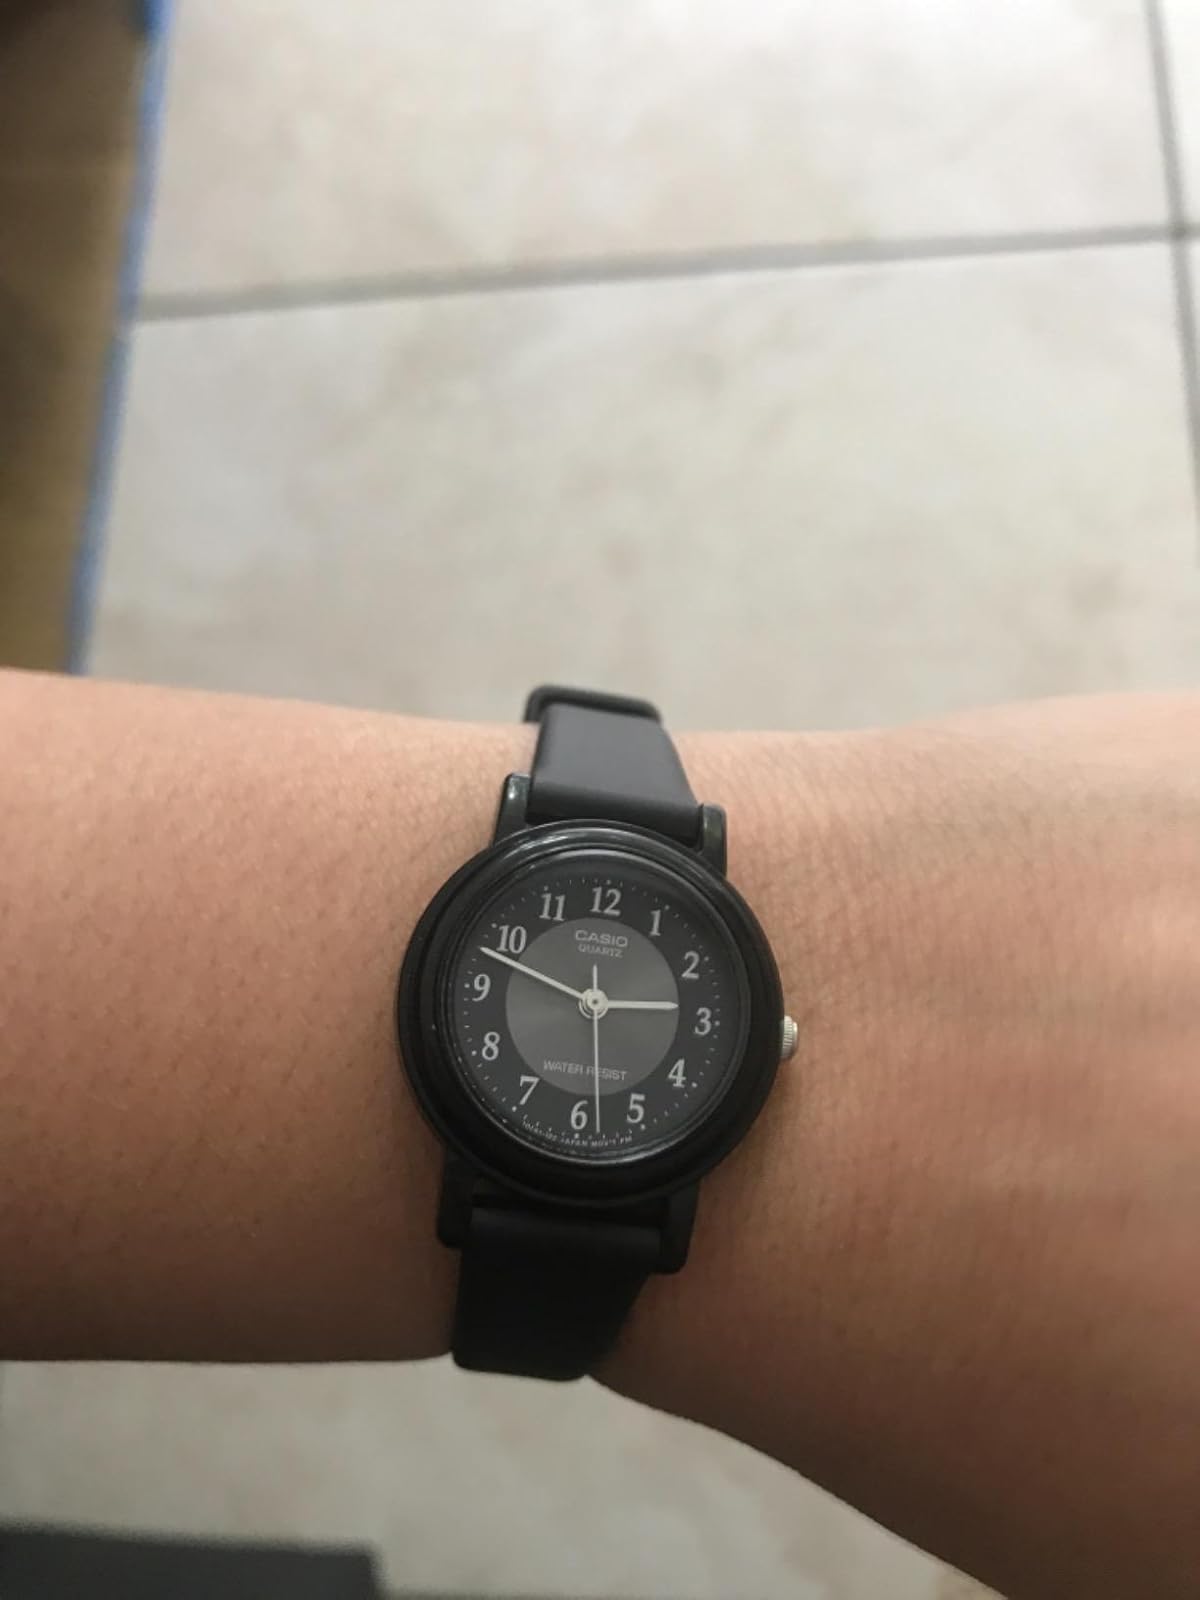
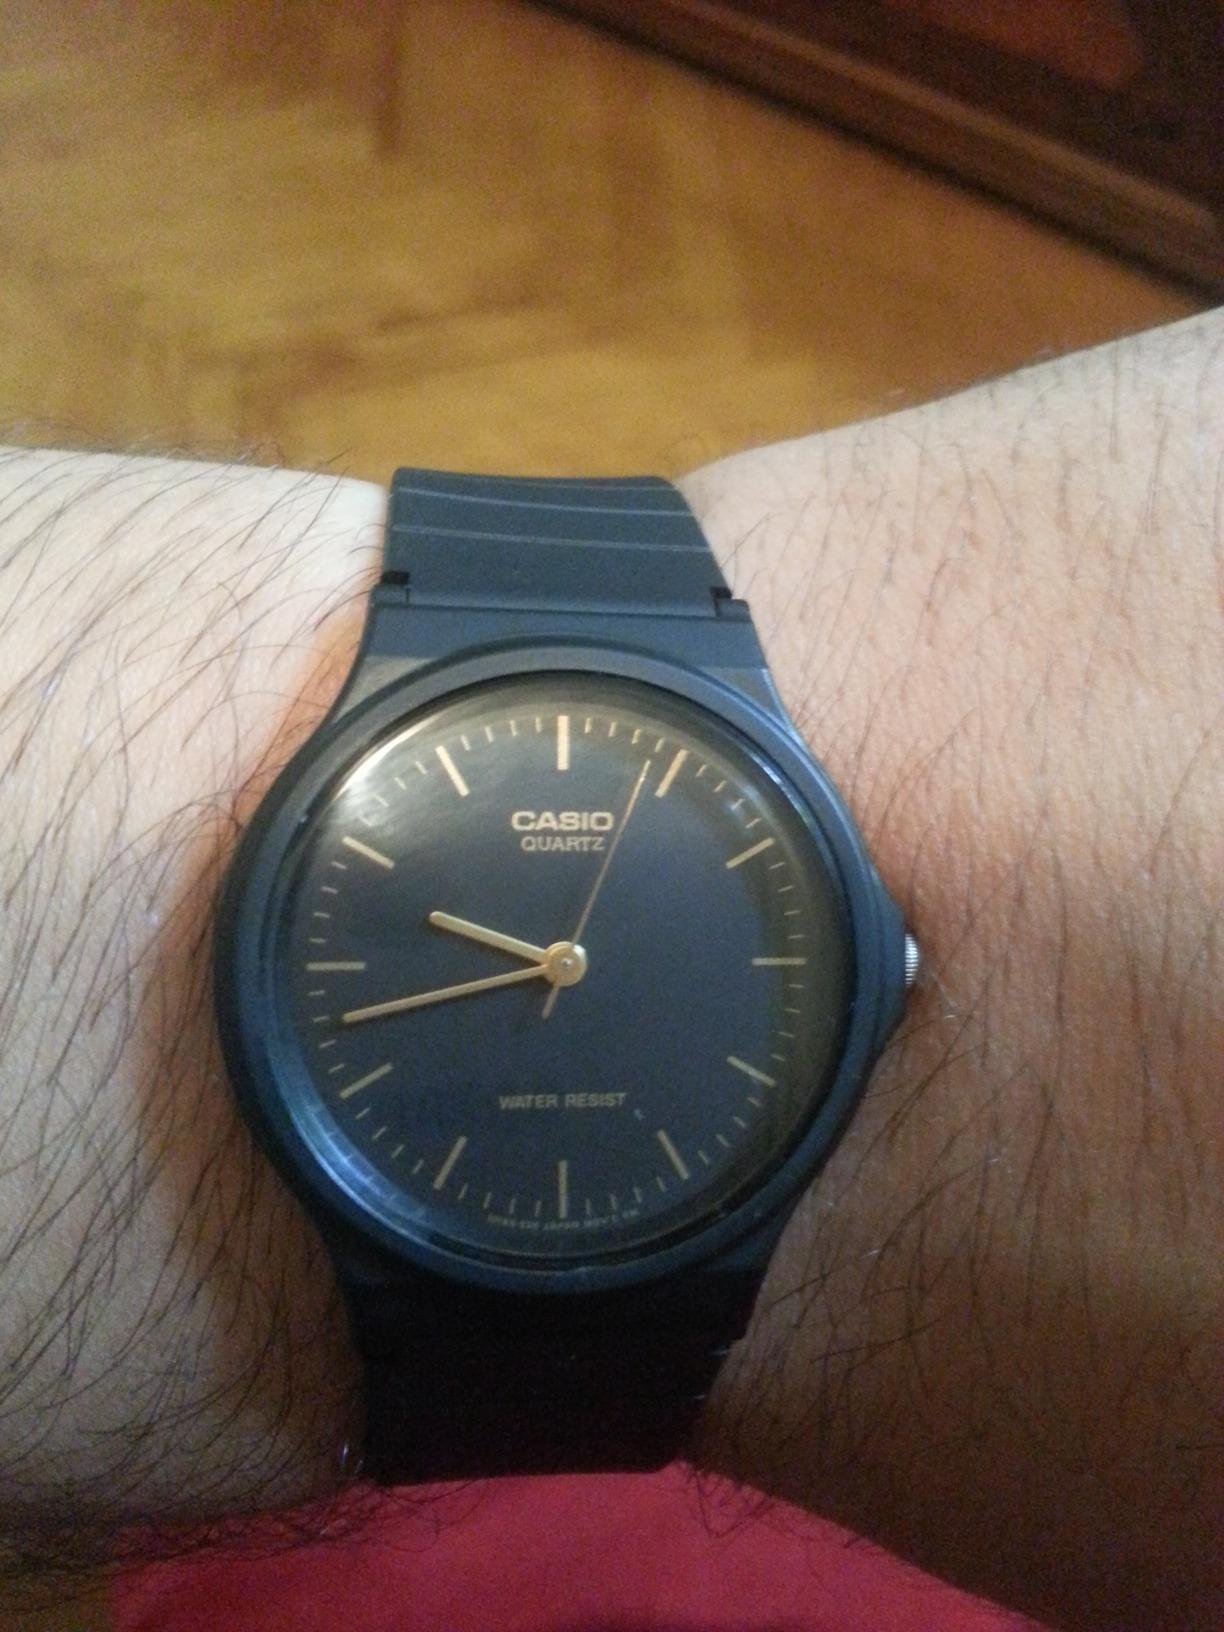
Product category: accessories_watch
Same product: no